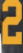
Number: 2